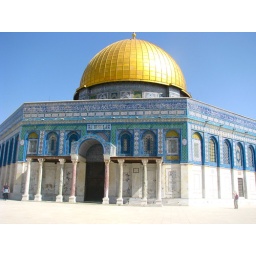
he oldest existing islamic building in the world, located on the temple mount in the old city, jerusalem